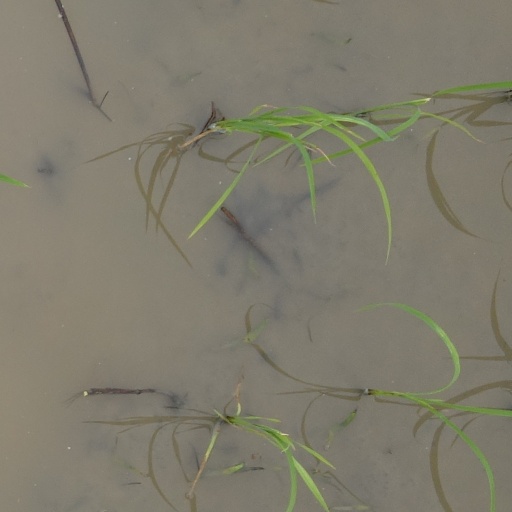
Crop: rice